Horse ebooks

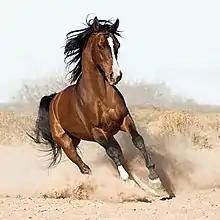
The image used for the Horse_ebooks avatar

Horse_ebooks is a Twitter account and Internet phenomenon. Registered in 2010, the account was apparently intended to promote e-books but became known for its amusing non sequiturs in what seemed to be an effort to evade spam detection.